Summer Rae

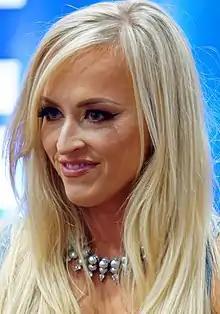
Moinet in 2016

Danielle Louise Moinet (born November 28, 1983) is a French-American model, actress, ring announcer, former professional wrestler, manager and American football player. She is best known for her tenure in WWE from 2011 to 2017, under the ring name Summer Rae. Moinet was a main cast member on the reality show "Total Divas" during its second and third seasons. Before joining WWE, she played with the Chicago Bliss of the Lingerie Football League.